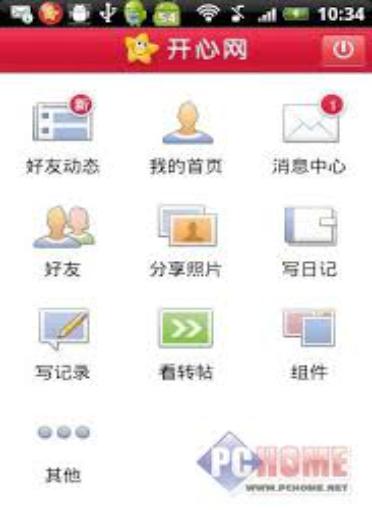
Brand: kaixinwang
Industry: Others